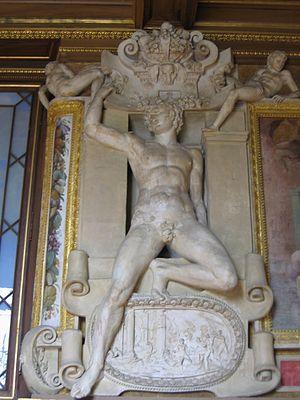
La Renaissance française est un mouvement artistique et culturel situé en France entre le milieu du XVᵉ siècle et le début du XVIIᵉ siècle. Étape de l'époque moderne, la Renaissance apparaît en France après le début du mouvement en Italie et sa propagation dans d'autres pays européens.
L'École de Fontainebleau est le nom donné à deux périodes de l'histoire de l'art français, qui dominèrent la création artistique française au XVIᵉ et au XVIIᵉ siècle, et qui figurent parmi les exemples les plus aboutis de l'art renaissant en France.
La galerie François-Iᵉʳ est une grande galerie d’apparat située au premier étage du château royal de Fontainebleau. L'intervention dans les années 1530 des artistes italiens Rosso Fiorentino et Le Primatice, fait de cette galerie l'ensemble décoratif le plus représentatif de la première École de Fontainebleau, et témoigne de l'engouement de François Iᵉʳ pour l'art italien.